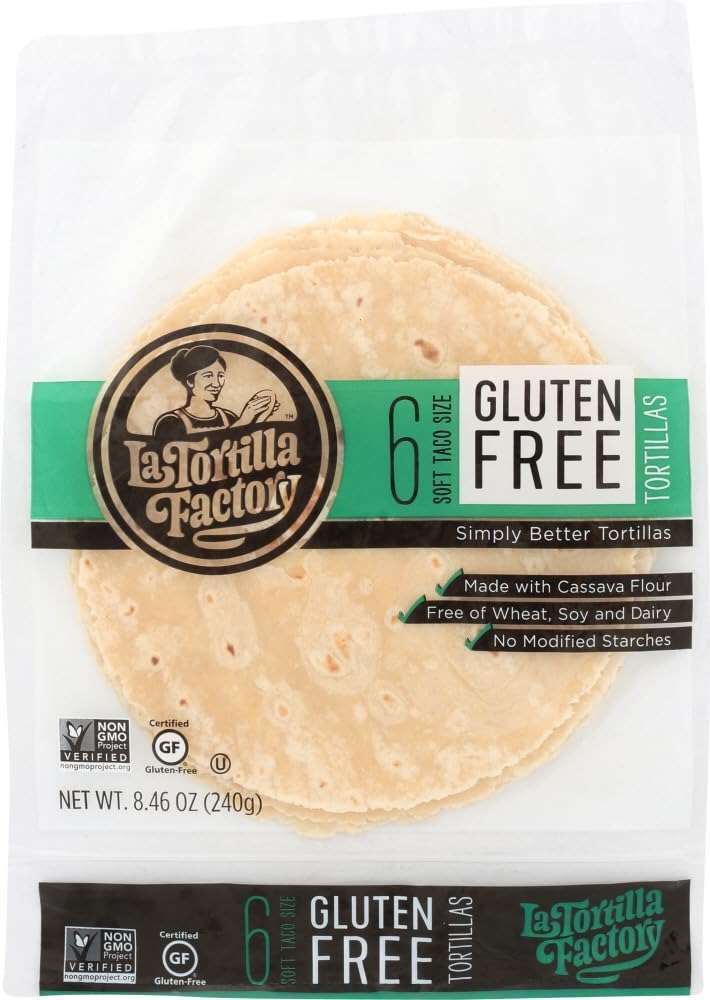
Item Name: La Tortilla Fac, Ltf Gluten Free Cassava Tortilla 6 Count, 8.46 Ounce
Value: 8.46
Unit: Ounce

Price: 5.99